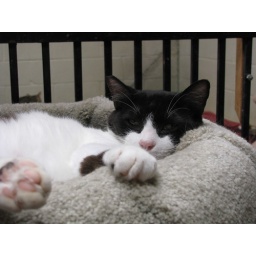
Draping her paws very casually over a cat tree